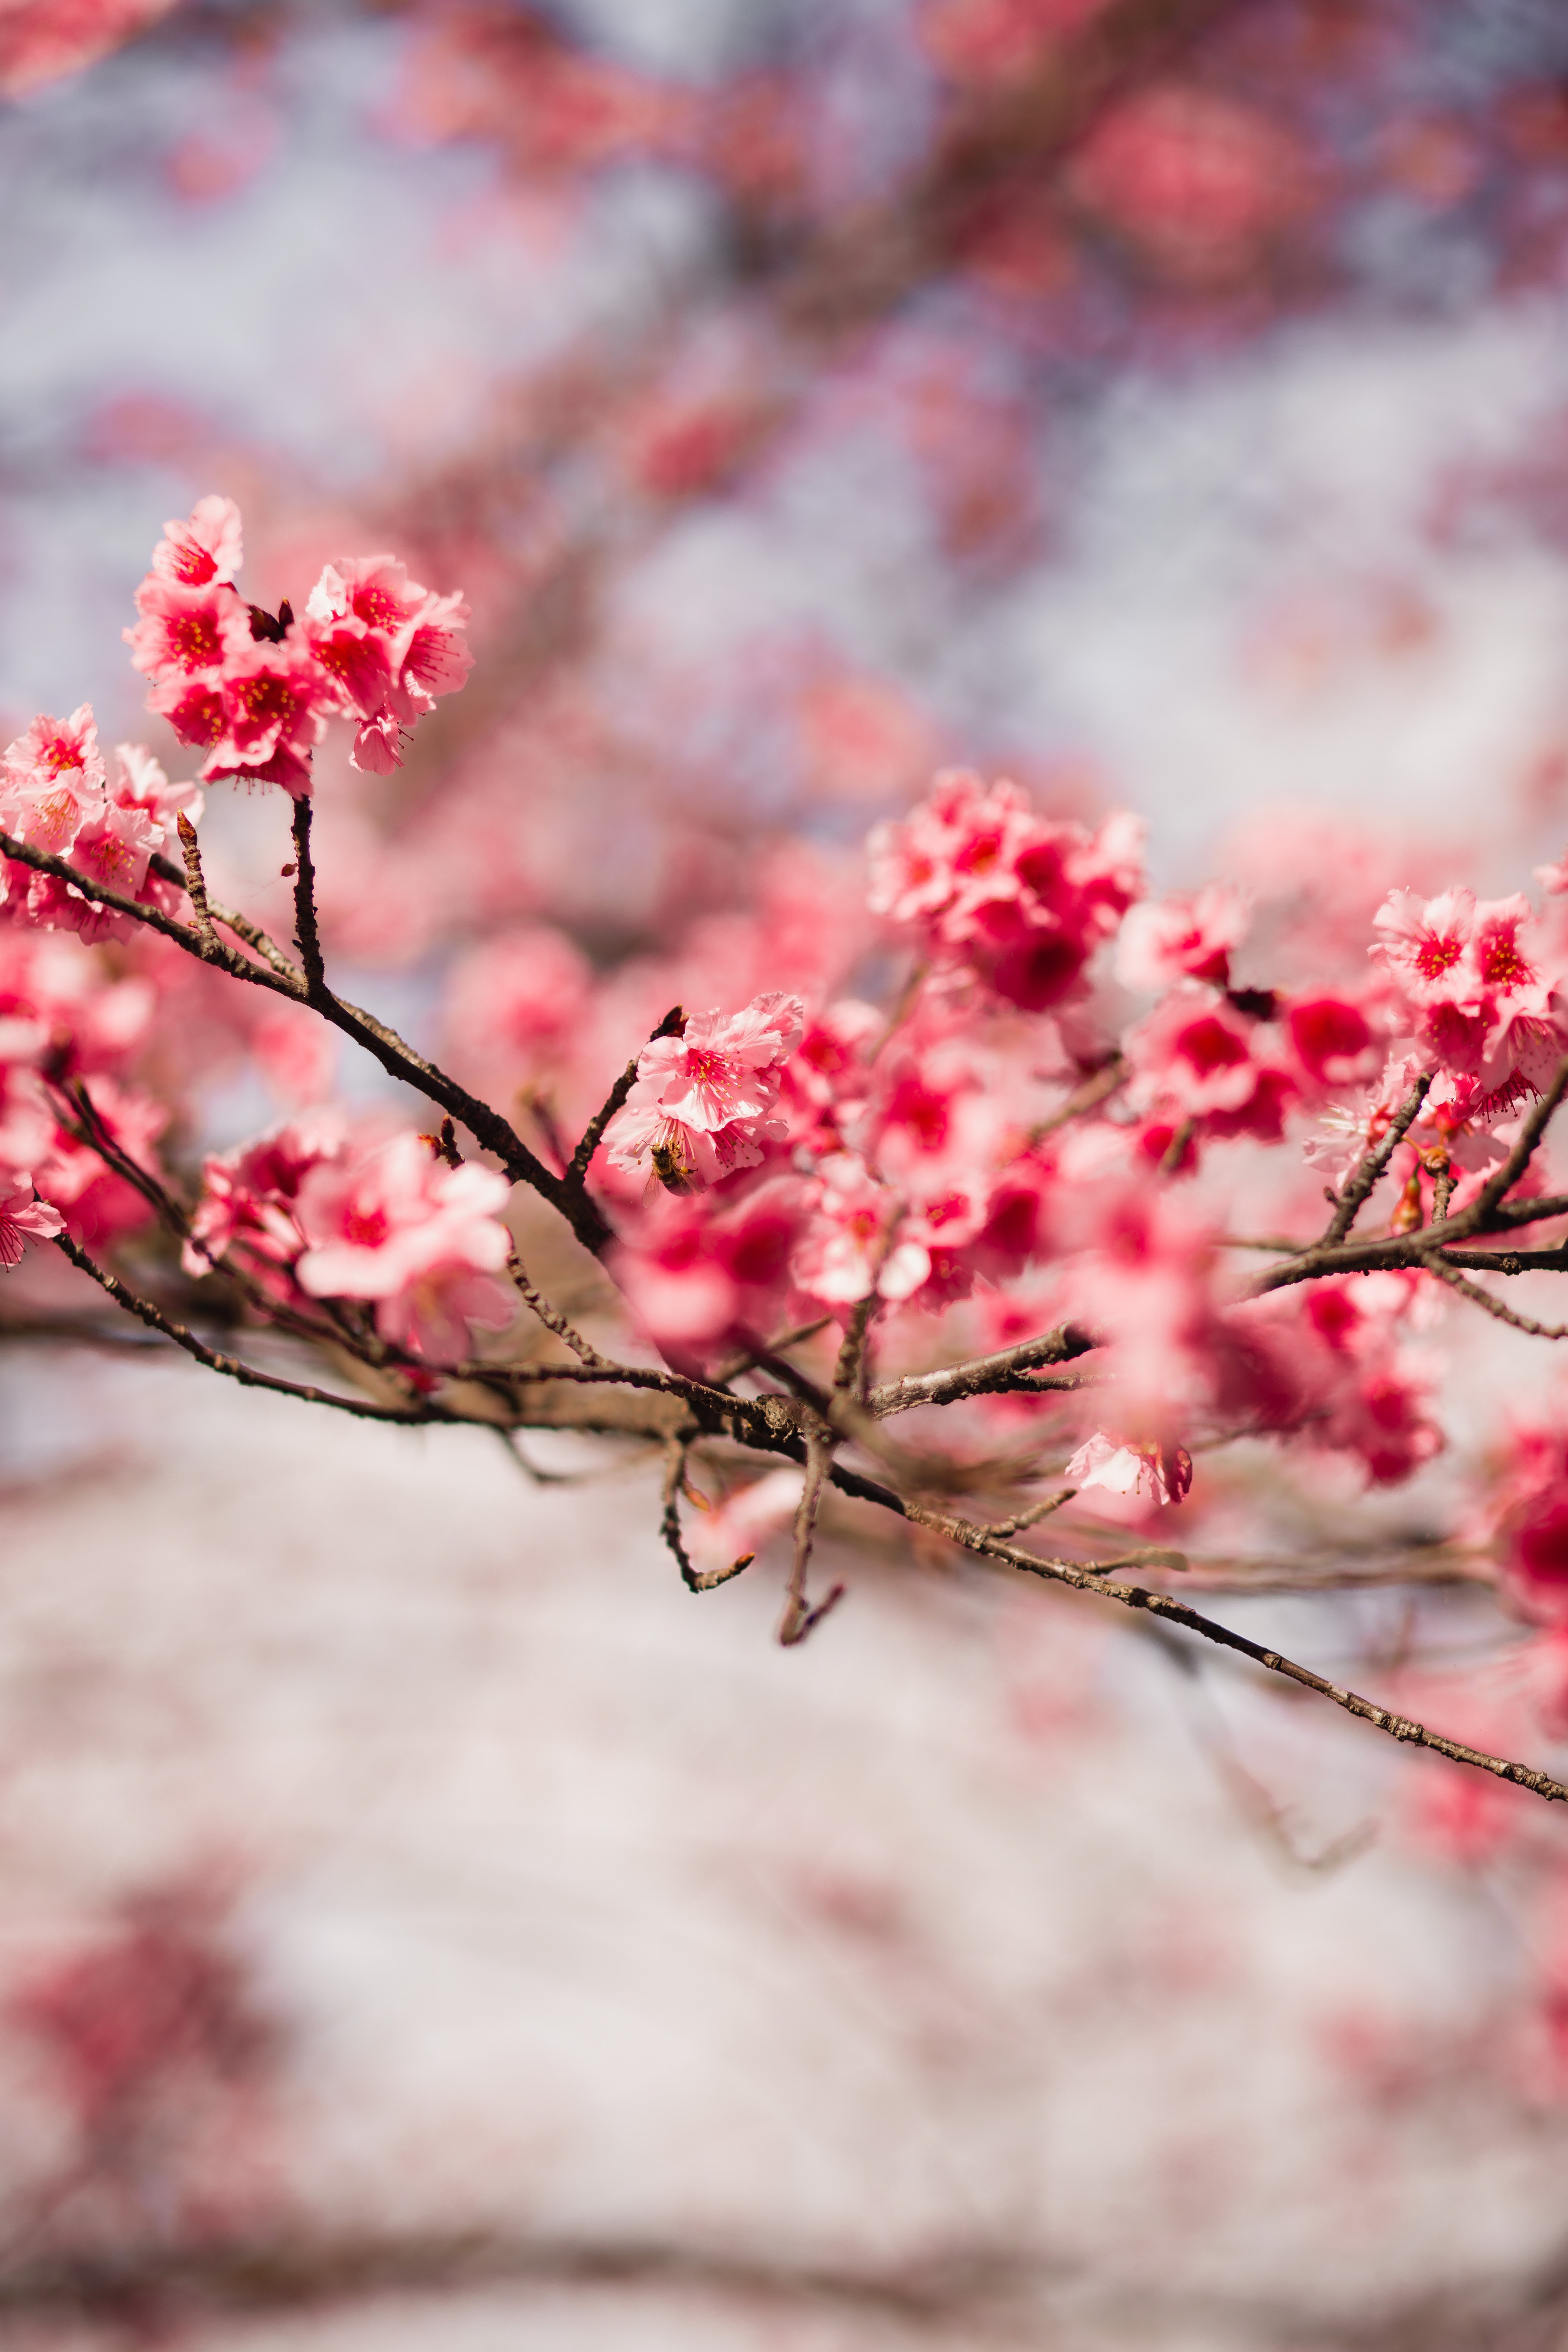
flower, blossom, spring, pink, cherry blossom, plant, branch, red, tree, botany, twig, woody plant, petal, stock photography, plant stem, flowering plant, wildflower, prunus